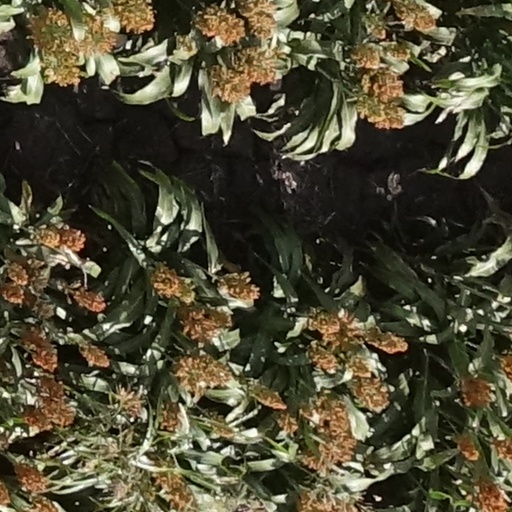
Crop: sorghum